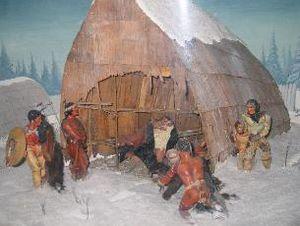
Jesous Ahatonhia est un chant de Noël écrit en langue wendat par Jean de Brébeuf. Son titre signifie « Jésus est né ». Il est connu dans le monde anglophone sous le titre Twas in the Moon of Wintertime ou Huron Carol. Composé en 1641 ou 1642, ce chant est considéré comme le plus ancien cantique de noël au Canada.